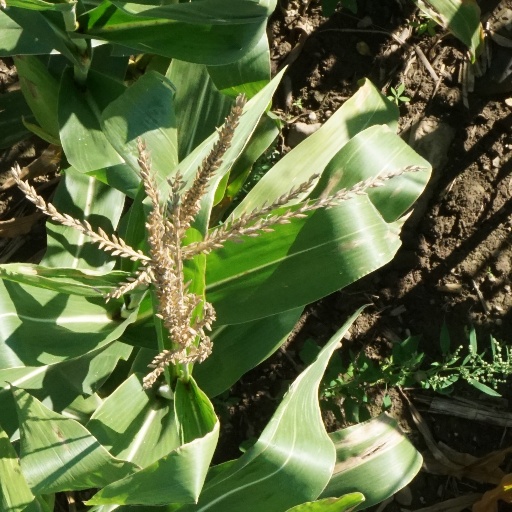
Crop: maize; corn